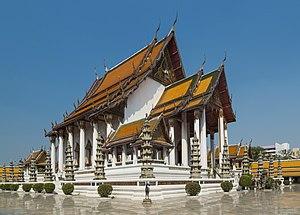
Le Wat Suthat Thepwararam de Bangkok est l'un des six temples royaux de Thaïlande.